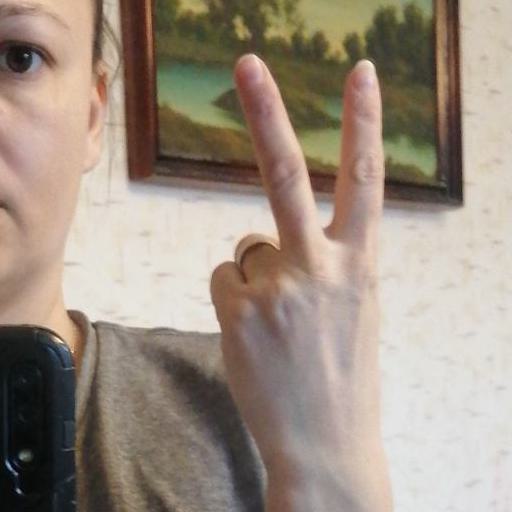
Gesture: peace_inverted